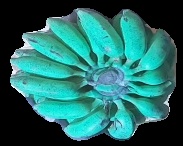
Variety: elakki-bale
Grade: grade3